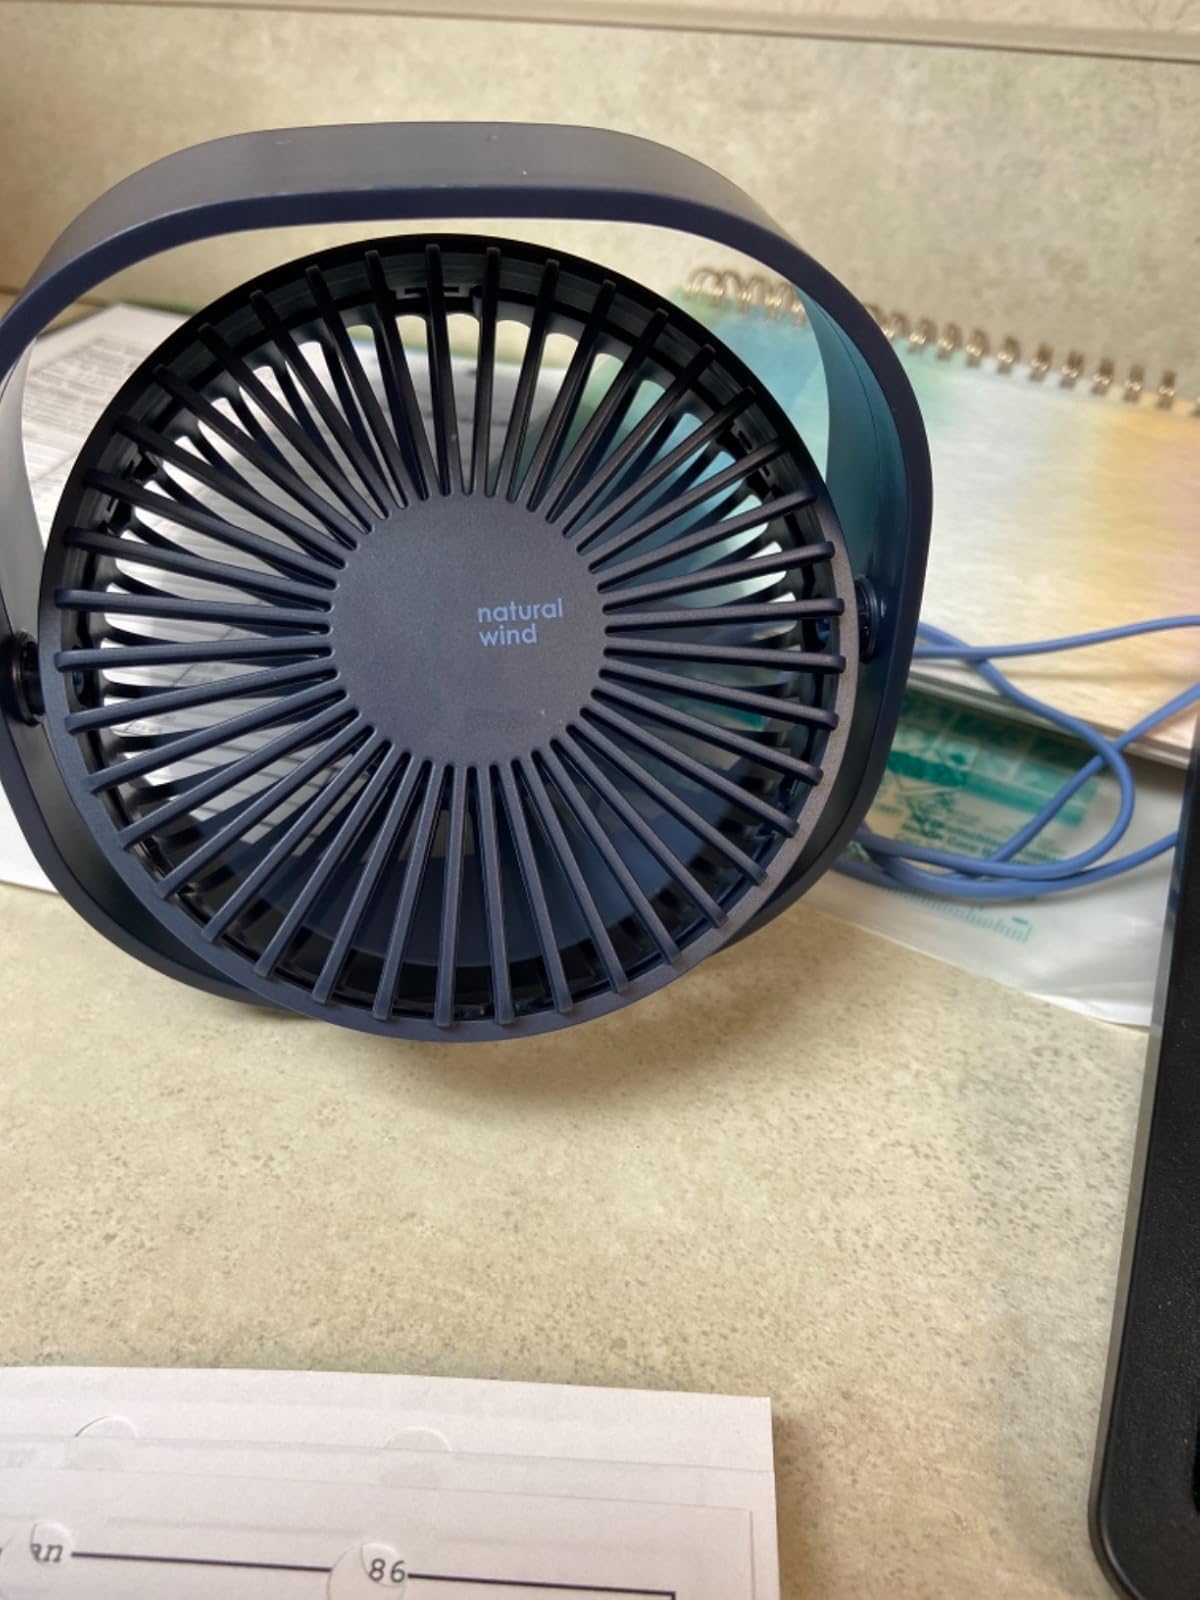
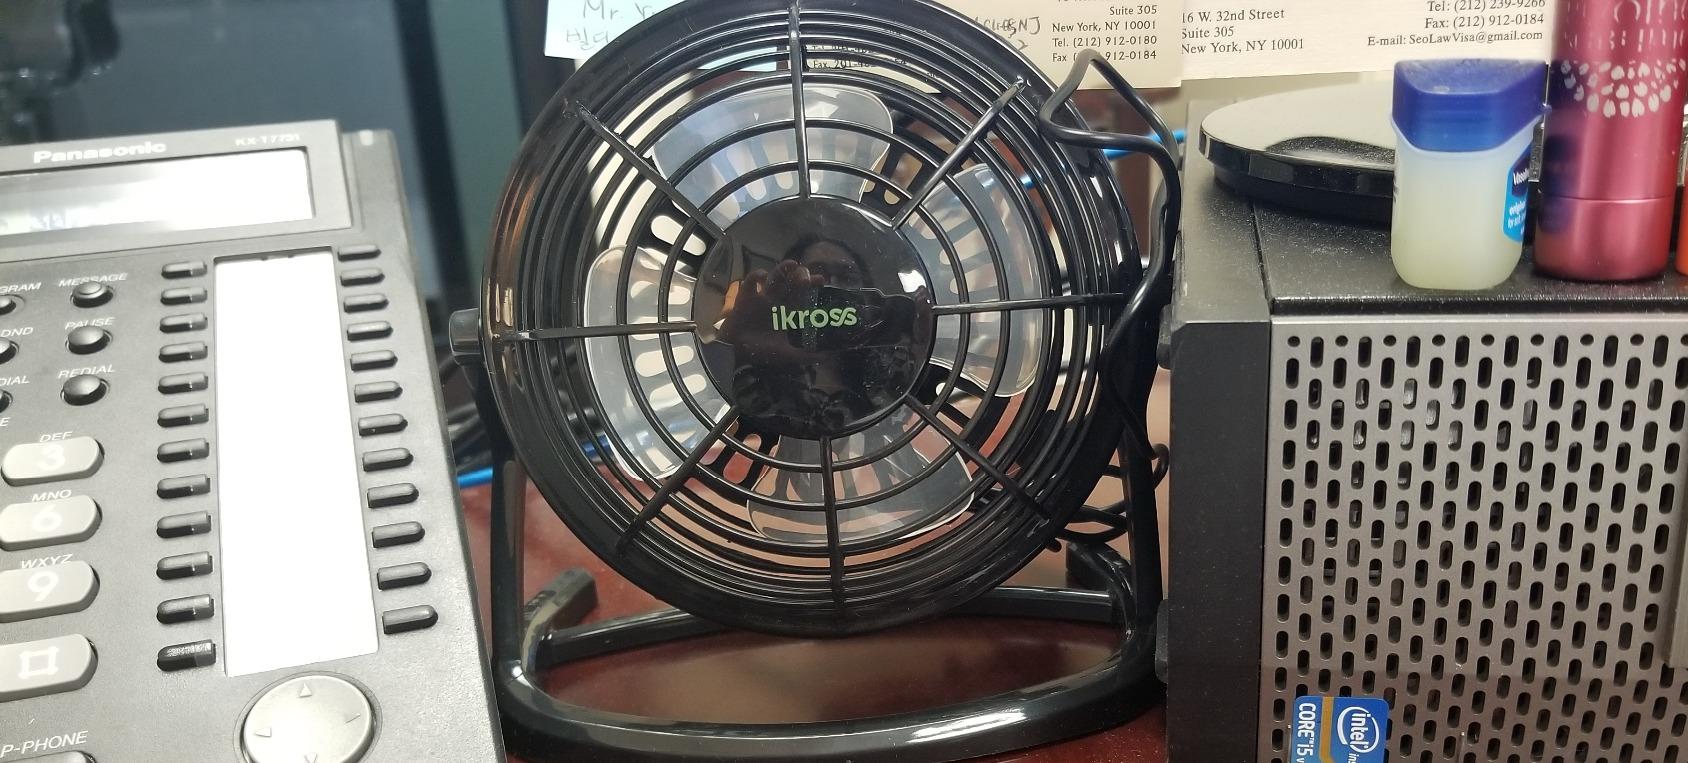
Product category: fan
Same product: no